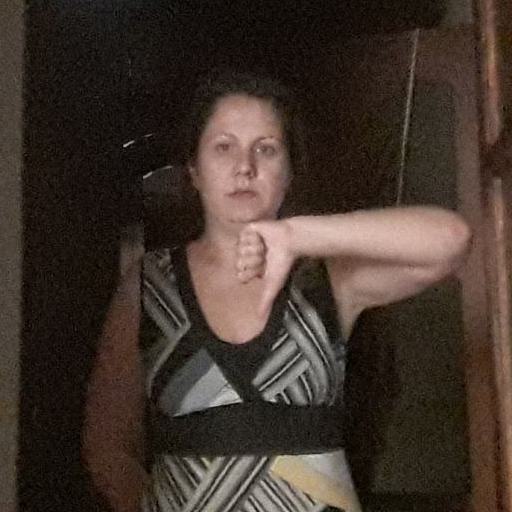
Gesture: dislike